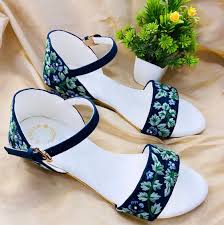
Label: Ballet Flat